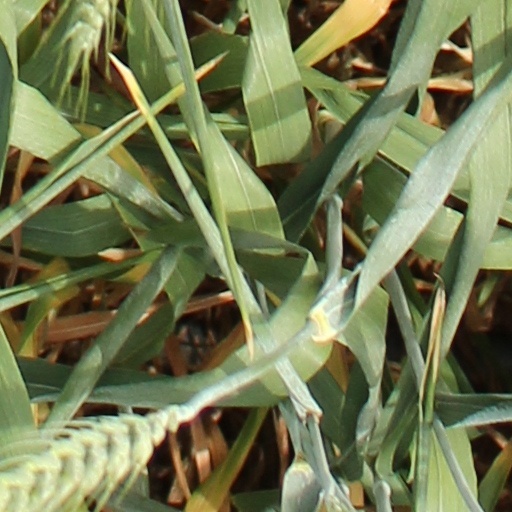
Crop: wheat